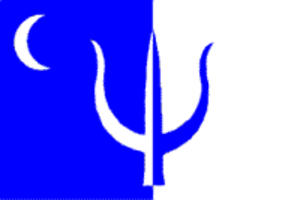
Drapeau de la principauté de Bastar Contents 1 Source 2 Statut 3 Licensing 4 Original upload log Source Nataraja Statut Nataraja Catégorie:Drapeau de principauté des Indes